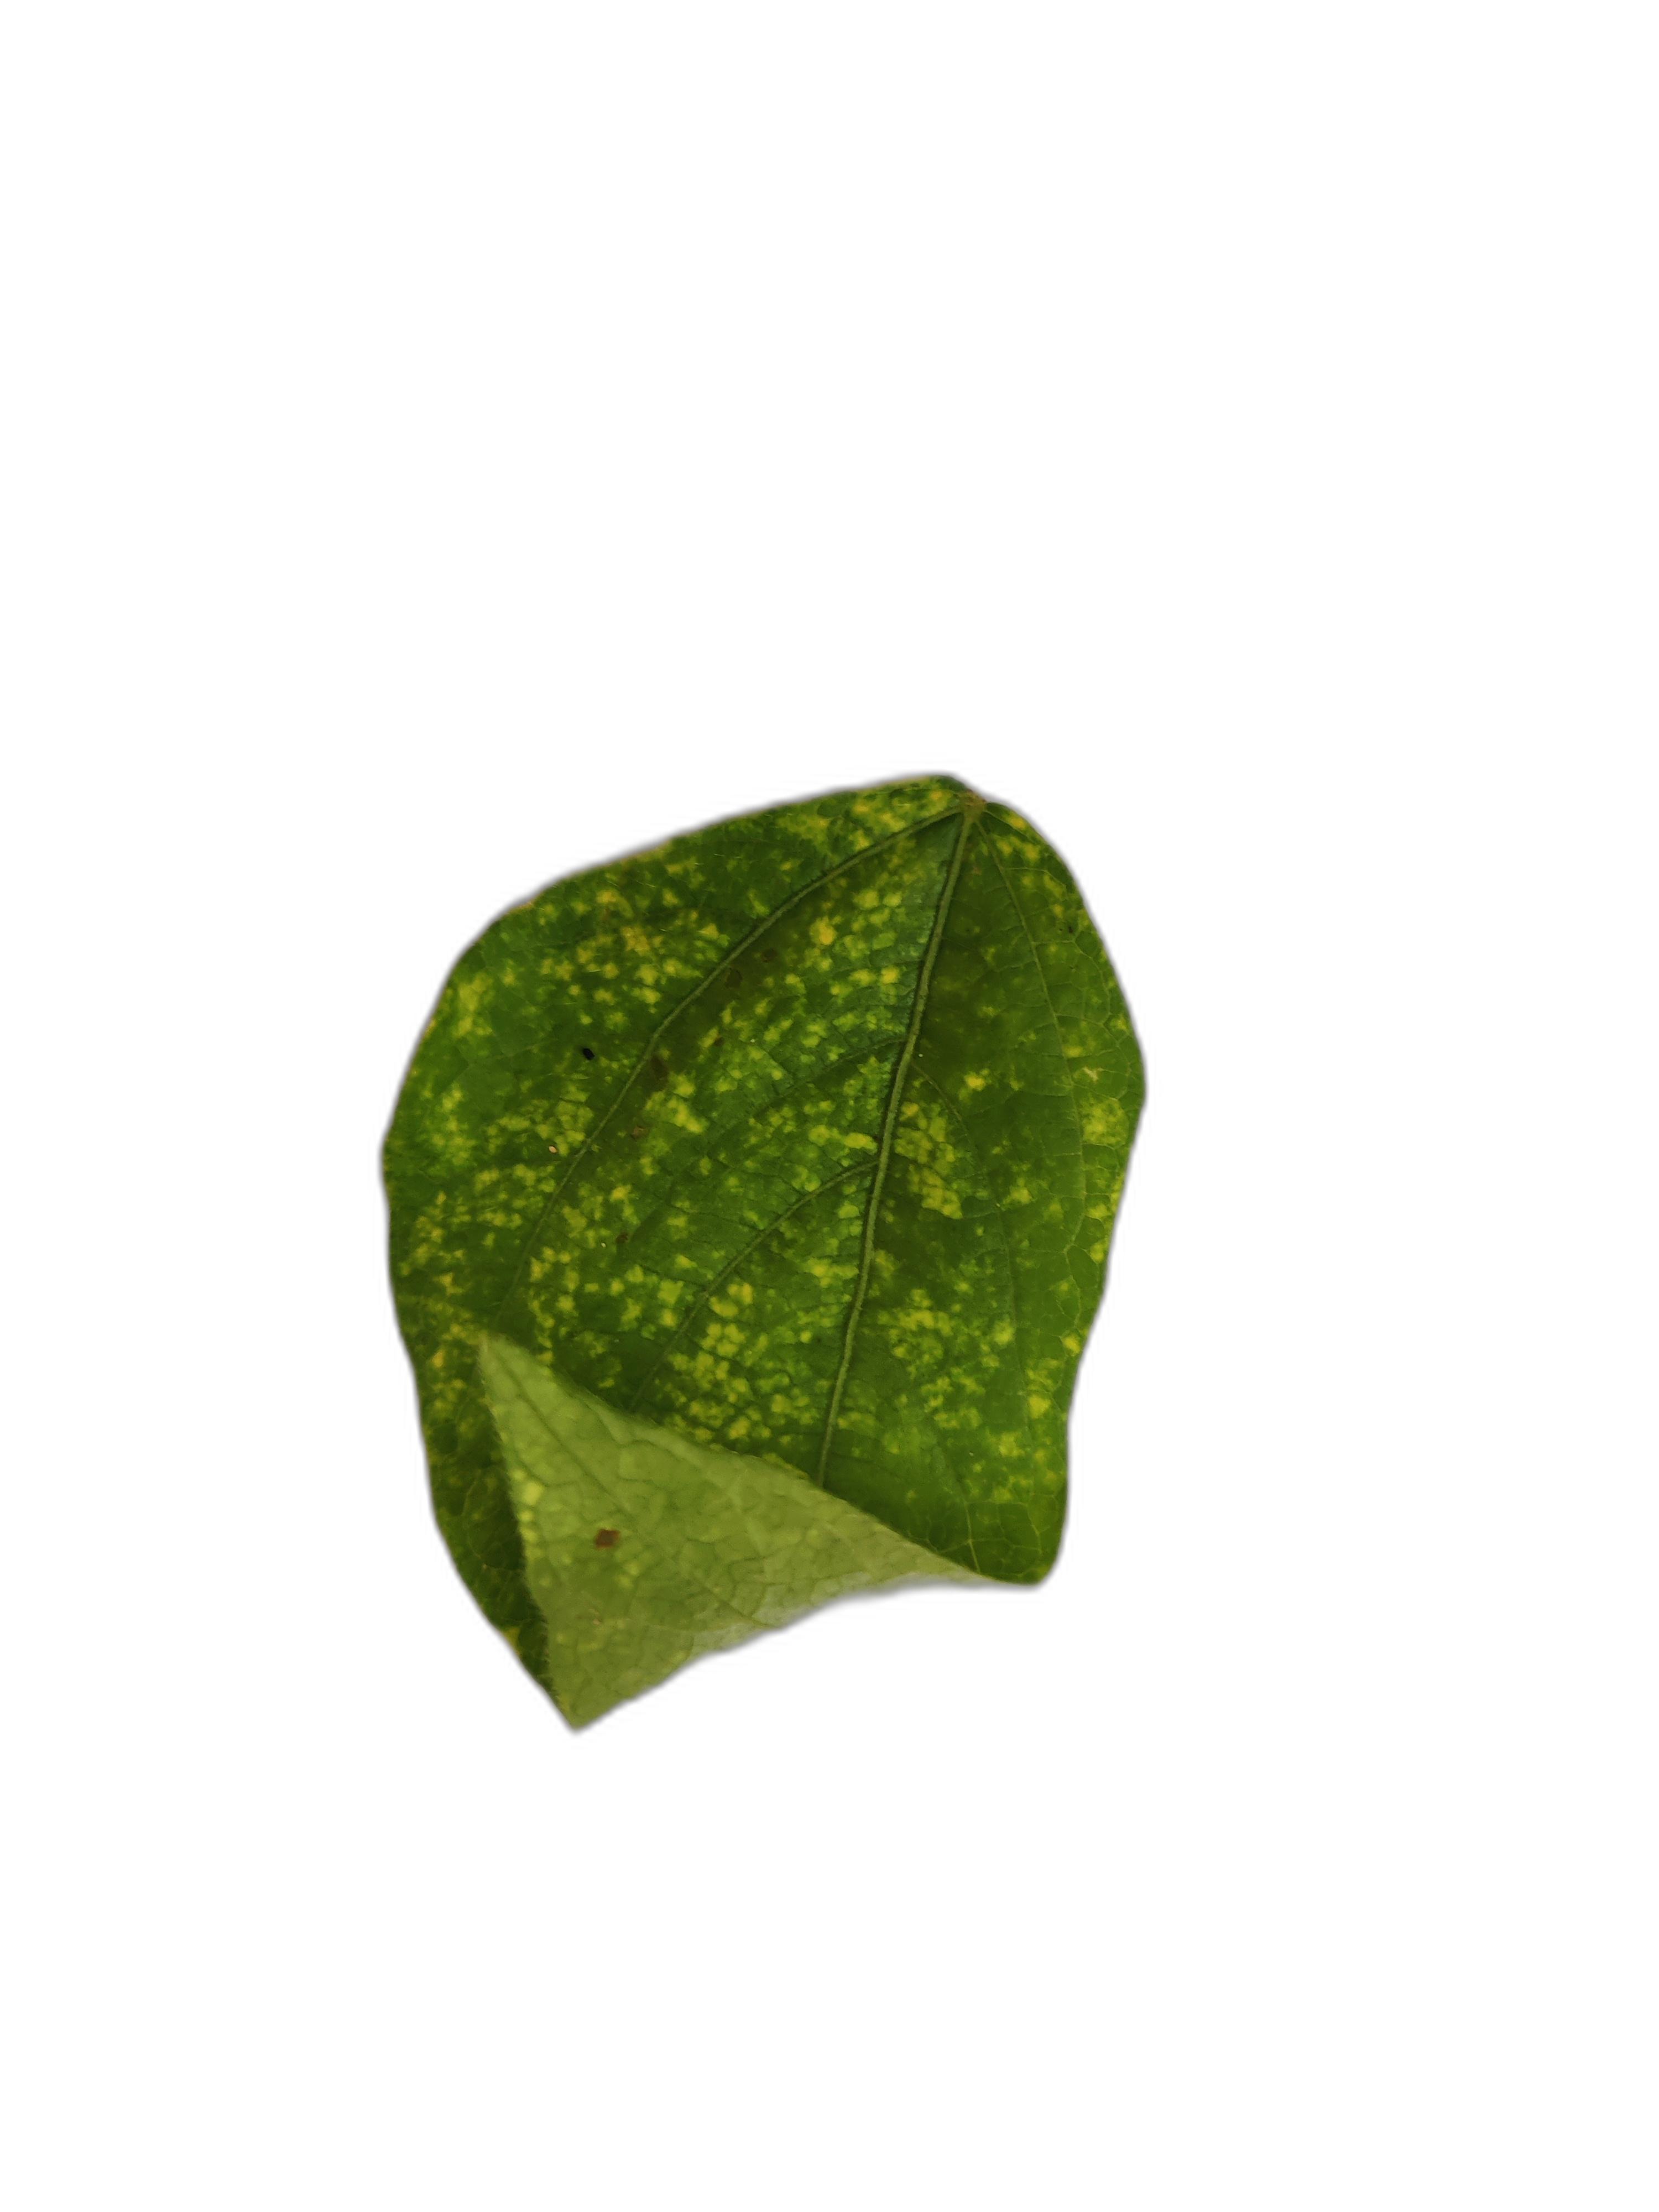
Label: Yellow Mosaic